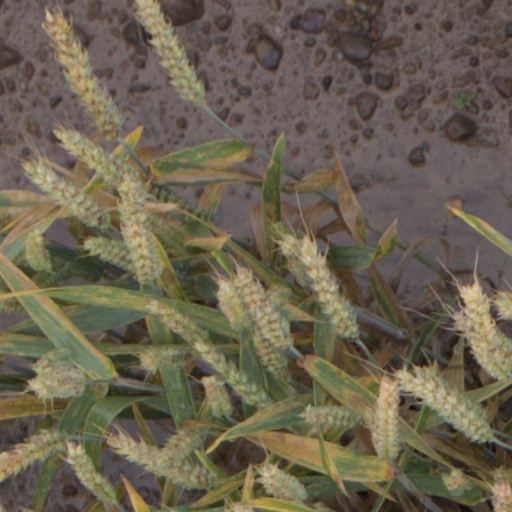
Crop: wheat